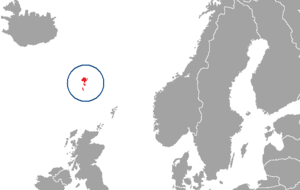
L’occupation britannique des îles Féroé durant la Seconde Guerre mondiale, également connue sous le nom d'« opération Valentine », a été mise en œuvre immédiatement après l'invasion allemande du Danemark et de la Norvège.
Le nationalisme féroïen est un mouvement politique qui recherche l'établissement des Îles Féroé comme nation souveraine séparée du Danemark. Les arguments en faveur d'une autonomie complète incluent les différences linguistiques et culturelles entre le Danemark et les Îles Féroé aussi bien que l'éloignement entre les deux territoires. Les îles Féroé sont à environ 1 123 km des côtes danoises.
Les droits LGBT aux Îles Féroé, pays constitutif du Royaume du Danemark, semblent moins prononcés que dans les deux autres pays. Néanmoins, cette différence juridique est de moins en moins forte, le pays devenant plus libéral sur ce sujet.